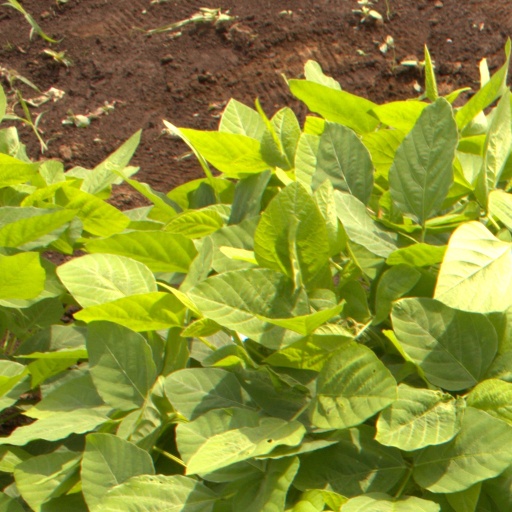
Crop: soybean